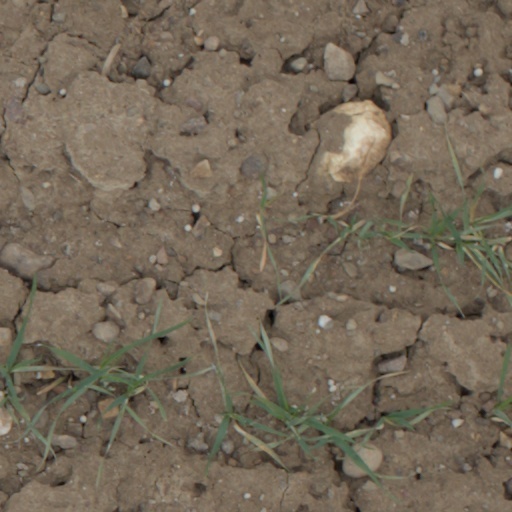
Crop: wheat